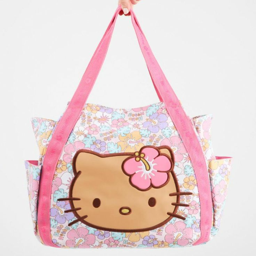
cute summery alternative for a diaper bag